Television in Finland

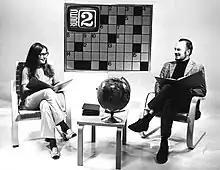
Promotional photograph for Yleisradio's Yle TV2 quiz show "Ristisana" with hosts Kaarina Elo and Jouko Sinkkonen in 1971.

On 24 May 1955, the first public television broadcast in Finland was aired by the (later ). The project eventually developed into TES-TV (later Tesvisio), the first television channel in Finland that began regular broadcasts on 21 March 1956. The public broadcaster Yleisradio began their television project in 1957, with regular broadcasts starting from 1 January 1958. "Suomen Televisio" (now Yle TV1), as the channel was called, also featured commercial programming from MTV, a separate channel that leased programming blocks from Yleisradio. This arrangement would last until 1993.